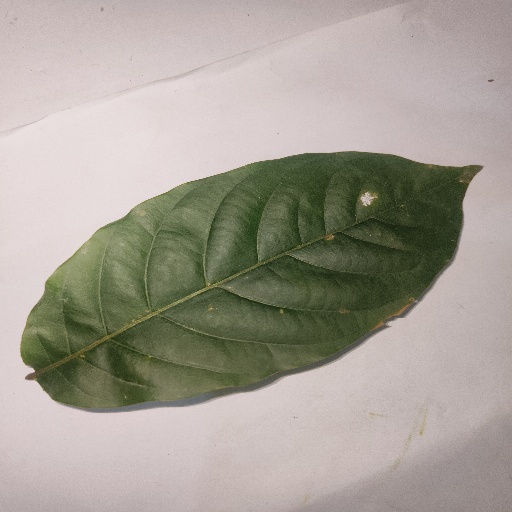
Species: HariTaki
Leaf condition: Bacterial Spot